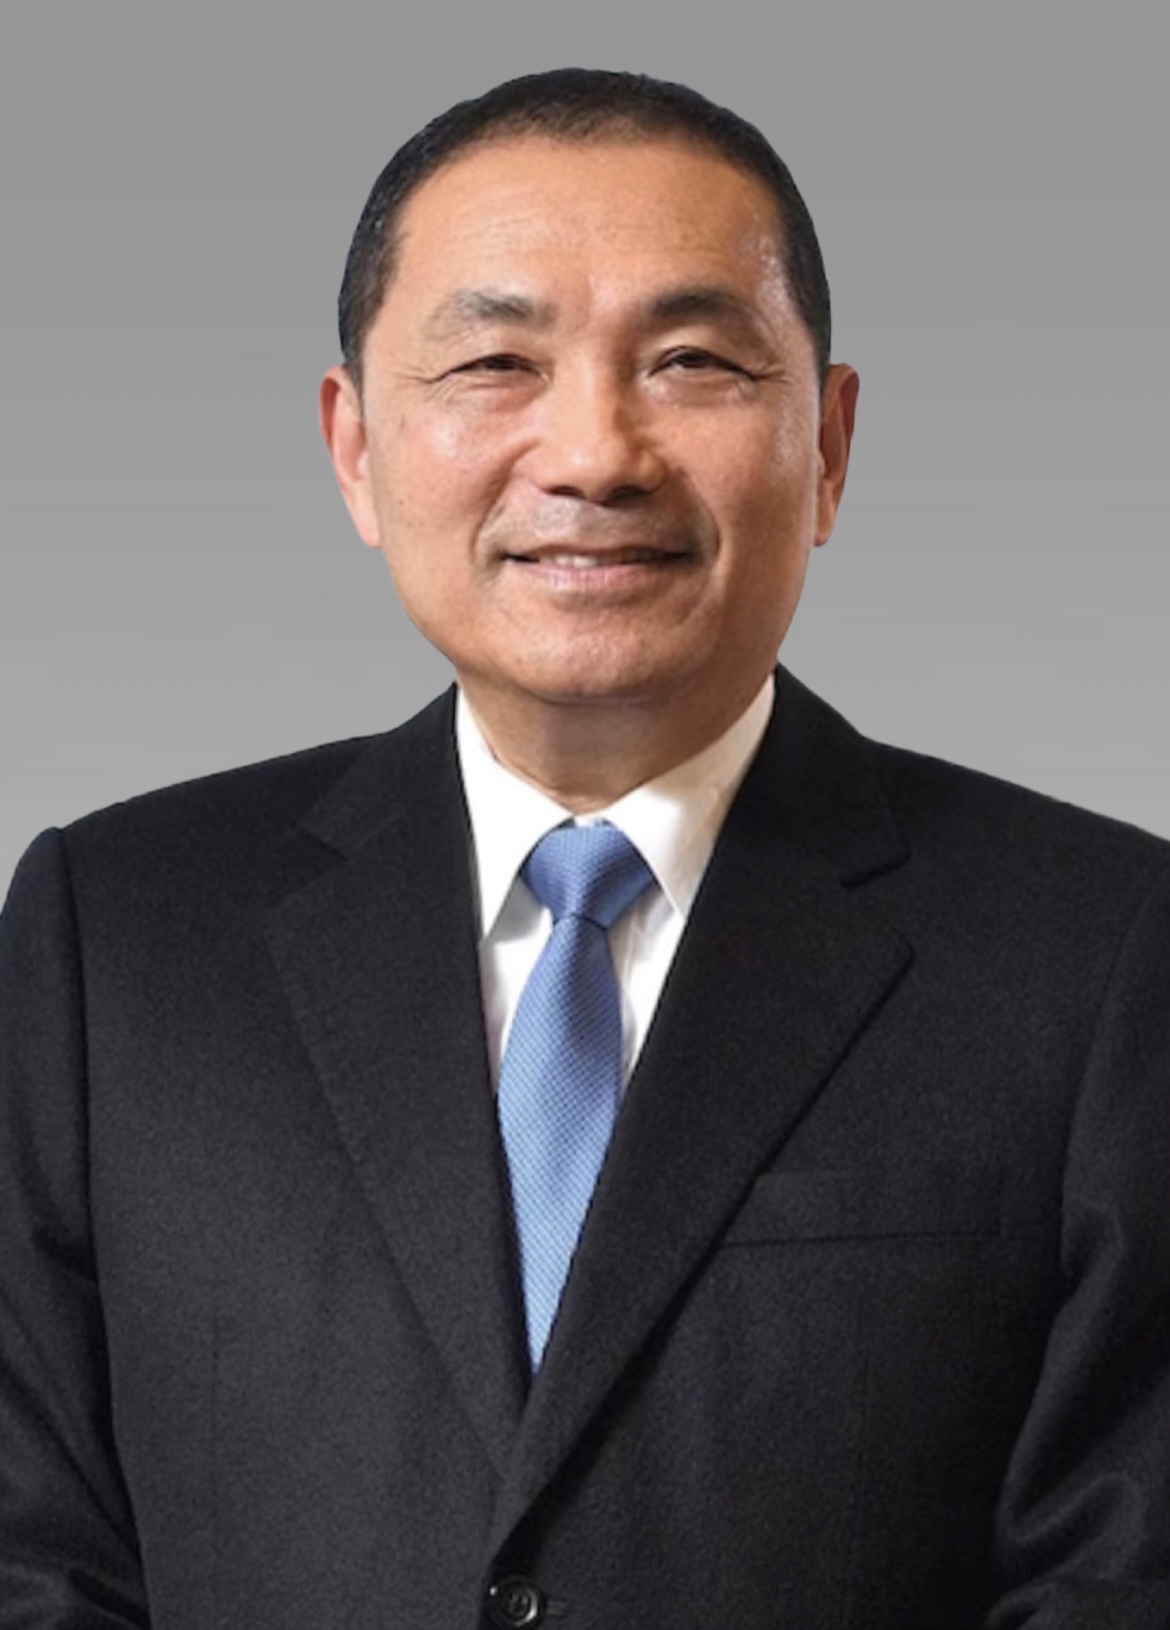
โหว โหย่วอี๋

|name = โหว โหย่วอี๋
|native_name_lang = zh-hant
|image = 侯友宜市長肖像.jpg
|caption = ภาพถ่ายอย่างเป็นทางการ ค.ศ. 2018
| order = คนที่ 2
|office = นายกเทศมนตรีนครซินเป่ย์
| term_start = 14 มกราคม ค.ศ. 2024
|1blankname = รองนายกเทศมนตรี
| predecessor = หลิว เหอหราน (รักษาการ)
|1blankname1 = รองนายกเทศมนตรี
|term_start1 = 25 ธันวาคม ค.ศ. 2018
|term_end1 = 24 กันยายน ค.ศ. 2023
|predecessor1 = เอริก จู
|successor1 = หลิว เหอหราน (รักษาการ)
|1blankname2 = รองนายกเทศมนตรี
|1namedata2 = เฉิน เชินเสียน
|term_start2 = 20 ตุลาคม ค.ศ. 2015
|term_end2 = 18 มกราคม ค.ศ. 2016
|term_label2 = รักษาการ
|predecessor2 = เอริก จู
|successor2 = เอริก จู
|office3 = รองนายกเทศมนตรีนครซินเป่ย์ คนที่ 1
|1blankname3 = นายกเทศมนตรี
|1namedata3 = เอริก จูตัวเขาเอง (รักษาการ)เอริก จู
|alongside3 = หลี่ ซื่อชวาน, สฺวี่ จื้อเจียน และเฉิน เชินเสียน
|term_start3 = 25 ธันวาคม ค.ศ. 2010
|term_end3 = 28 กุมภาพันธ์ ค.ศ. 2018
|predecessor3 = "ตำแหน่งเพิ่งจัดตั้ง"หลี่ ซื่อชวาน
|successor3 = ลฺหวี่ เว่ย์ชิง
|office5 = Central Police University|อธิการบดีมหาวิทยาลัยตำรวจกลาง
|term_start5 = 21 มิถุนายน ค.ศ. 2008
|term_end5 = 24 ธันวาคม ค.ศ. 2010
|predecessor5 = เซี่ย หยินต่าง
|successor5 = เซี่ย ซิ่วเหนิง
|office6 = National Police Agency (Taiwan)|ผู้บัญชาการสำนักงานตำรวจแห่งชาติไต้หวัน
|president6 = เฉิน ฉุยเปี่ยน
|term_start6 = มิถุนายน ค.ศ. 2006
|term_end6 = 20 มิถุนายน ค.ศ. 2008
|predecessor6 = เซี่ย หยินต่าง
|birth_place = เมืองผูจื่อ เทศมณฑลเจียอี้ ประเทศไต้หวัน
|party = ก๊กมินตั๋ง (ค.ศ. 1975–2002, ค.ศ. 2013–ปัจจุบัน)พรรคประชาธิปไตยก้าวหน้า (ไต้หวัน)|พรรคประชาธิปไตยก้าวหน้า (ค.ศ. 2002–2013)
|spouse = เริ่น เหม่ย์หลิง
|children = 4
|education = Central Police University|มหาวิทยาลัยตำรวจกลาง (ศิลปศาสตรบัณฑิต)
|signature = Signature of Hou Yu-ih.png
โหว โหย่วอี๋ (; เกิด 7 มิถุนายน ค.ศ. 1957) เป็นนักการเมืองชาวไต้หวันและอดีตเจ้าหน้าที่ตำรวจ ปัจจุบันเขาเป็นนายกเทศมนตรีนครซินเป่ย์ (หรือนครไทเปใหม่) มาตั้งแต่วันที่ 25 ธันวาคม ค.ศ. 2018 ก่อนหน้านี้ เขาดำรงตำแหน่งผู้บัญชาการสำนักงานตำรวจแห่งชาติตั้งแต่ ค.ศ. 2006 ถึง 2008 และรักษาการนายกเทศมนตรีนครซินเป่ย์ตั้งแต่เดือนตุลาคม ค.ศ. 2015 ถึงมกราคม ค.ศ. 2016 เขาเป็นผู้สมัครประธานาธิบดีของก๊กมินตั๋งในการเลือกตั้งประธานาธิบดีสาธารณรัฐจีน พ.ศ. 2567|การเลือกตั้งประธานาธิบดีไต้หวัน ค.ศ. 2024 เขาเข้าร่วมก๊กมินตั๋งครั้งแรกในสมัยการนำของเจียง ไคเชก
== อาชีพทางการเมือง ==
โหวเข้าร่วมก๊กมินตั๋งเป็นครั้งแรกใน ค.ศ. 1975 แต่สมาชิกภาพของเขาสิ้นสุดในระหว่างที่ประกอบอาชีพตำรวจ โหวได้รับคัดเลือกให้เข้าร่วมพรรคประชาธิปไตยก้าวหน้าใน ค.ศ. 2002 เอริก จูขอให้โหวดำรงตำแหน่งรองนายกเทศมนตรีนครซินเป่ย์ใน ค.ศ. 2010 และโหวก็ได้กลับมาเข้าร่วมก๊กมินตั๋งอีกครั้งใน ค.ศ. 2013 เขาดำรงตำแหน่งรองนายกเทศมนตรีร่วมกับหลี่ ซื่อชวาน และสฺวี่ จื้อเจียน ซึ่งลาออกจากตำแหน่งเมื่อวันที่ 25 กุมภาพันธ์ ค.ศ. 2014 และ 30 มิถุนายน ค.ศ. 2014 ตามลำดับ ต่อมาเฉิน เชินเสียน ได้รับการแต่งตั้งให้เป็นรองนายกเทศมนตรี โหวได้รับตำแหน่งรักษาการนายกเทศมนตรีเมื่อวันที่ 20 ตุลาคม ค.ศ. 2015 เนื่องจากเอริก จู ลงสมัครรับการเลือกตั้งประธานาธิบดีสาธารณรัฐจีน พ.ศ. 2559|เลือกตั้งประธานาธิบดี ค.ศ. 2016 หลังจากเอริก จู แพ้การเลือกตั้งให้กับไช่ อิงเหวิน จึงกลับมาดำรงตำแหน่งนายกเทศมนตรีดังเดิมเมื่อวันที่ 18 มกราคม ค.ศ. 2016
=== นายกเทศมนตรีนครซินเป่ย์ (ค.ศ. 2018 – ปัจจุบัน) ===
ไฟล์:New_Taipei_City_2018.png|thumb|left|ผลการเลือกตั้งนายกเทศมนตรีนครซินเป่ย์ ค.ศ. 2018
โหวลาออกจากตำแหน่งรองนายกเทศมนตรีเมื่อวันที่ 28 กุมภาพันธ์ ค.ศ. 2018 โดยระบุว่าเขาจะเข้ารับการเลือกตั้งขั้นตั้นภายในก๊กมินตั๋งในตำแหน่งนายกเทศมนตรี เมื่อวันที่ 6 เมษายน ค.ศ. 2018 ก๊กมินตั๋งประกาศว่าโหวได้ชนะการเลือกตั้งขั้นต้น และชนะการเลือกตั้งนายกเทศมนตรีนครซินเป่ย์ ค.ศ. 2018 ด้วยคะแนนเสียงร้อยละ 57.15 เมื่อวันที่ 17 สิงหาคม ค.ศ. 2022 โหวยืนยันว่าเขาจะลงสมัครรับเลือกตั้งตำแหน่งนายกเทศมนตรีนครซินเป่ย์เป็นสมัยที่สอง และชนะด้วยคะแนนเสียงร้อยละ 62.42
== ชีวิตส่วนตัว ==
โหวเกิดเมื่อวันที่ 7 มิถุนายน ค.ศ. 1957 ในเมืองผูจื่อ (ปัจจุบันคือนครผูจื่อ) เทศมณฑลเจียอี้ ครอบครัวของเขาเป็นเจ้าของร้านขายเนื้อหมู โหวเมื่อตอนเป็นเด็กช่วยธุรกิจของครอบครัวด้วยการจับและแล่เนื้อหมูป่า
โหว โหย่วอี๋ และภรรยาของเขา	เริ่น เหม่ย์หลิง () มีลูกสาวสามคนและลูกชายหนึ่งคน ลูกชายของโหวเสียชีวิตเมื่อวันที่ 15 พฤษภาคม ค.ศ. 1992 จากเหตุเพลิงไหม้รถทัวร์ ซึ่งทำให้มีผู้เสียชีวิต 23 คน
== อ้างอิง ==
== แหล่งข้อมูลอื่น ==
*
หมวดหมู่:บุคคลที่เกิดในปี พ.ศ. 2500
หมวดหมู่:บุคคลที่ยังมีชีวิตอยู่
หมวดหมู่:นักการเมืองไต้หวัน
หมวดหมู่:ก๊กมินตั๋ง
หมวดหมู่:บุคคลจากเทศมณฑลเจียอี้